Totoy Bato

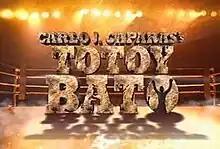
Title card

Totoy Bato is a 2009 Philippine television drama sports series broadcast by GMA Network. The series is based on the graphic novel created by Carlo J. Caparas. Directed by Mac Alejandre and Don Michael Perez, it stars Robin Padilla in the title role. It premiered on February 23, 2009 on the network's Telebabad line up. The series concluded on July 3, 2009 with a total of 93 episodes.